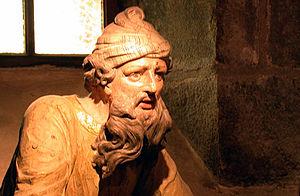
Description
Nicodème est un des premiers disciples de Jésus. Pharisien et membre du sanhédrin, Nicodème apparaît trois fois dans l’Évangile selon Jean : il va écouter son enseignement, il prend sa défense lorsqu’il est malmené par les pharisiens, il aide Joseph d’Arimathie lors de la descente de croix et la mise au tombeau.